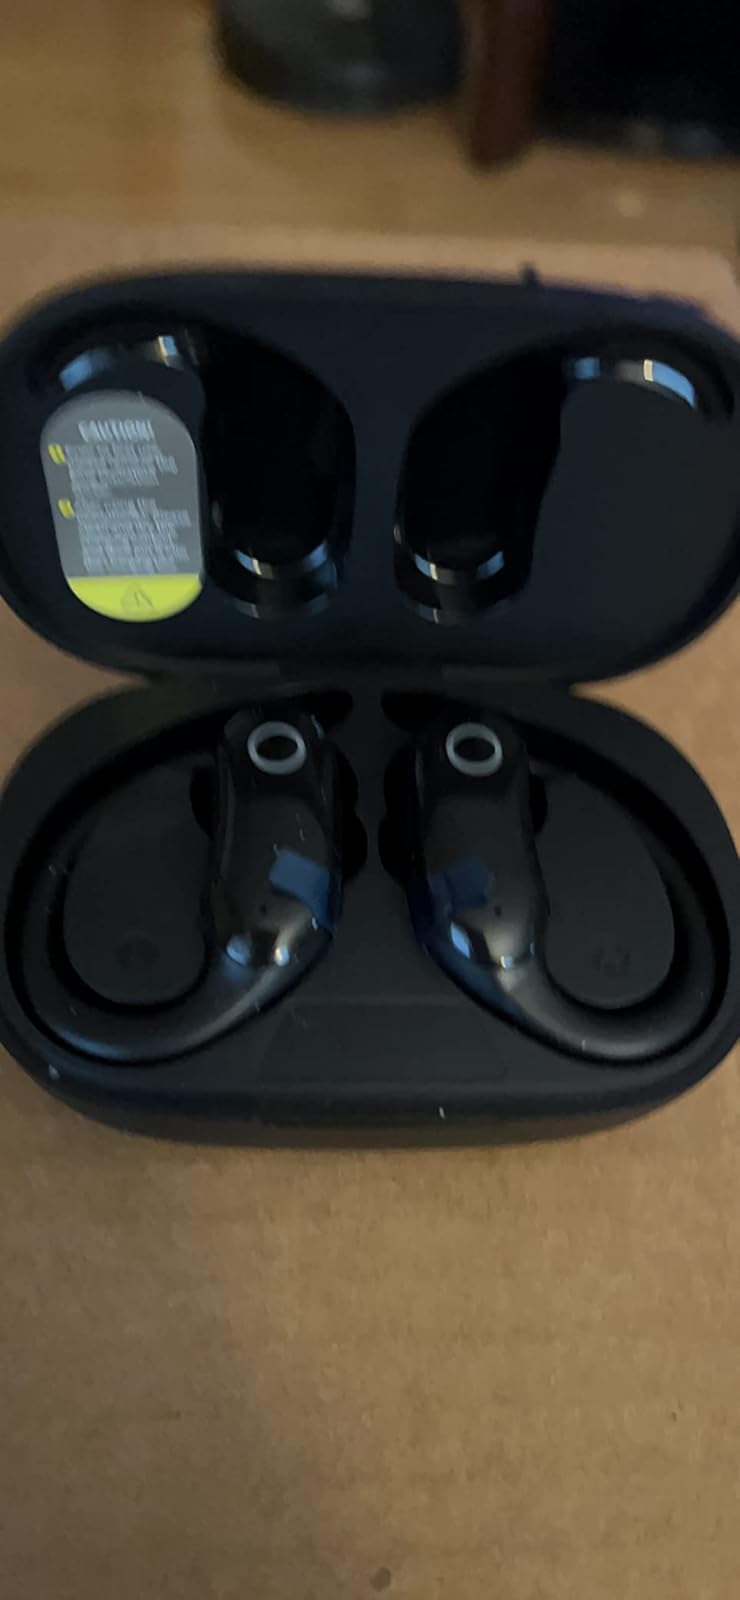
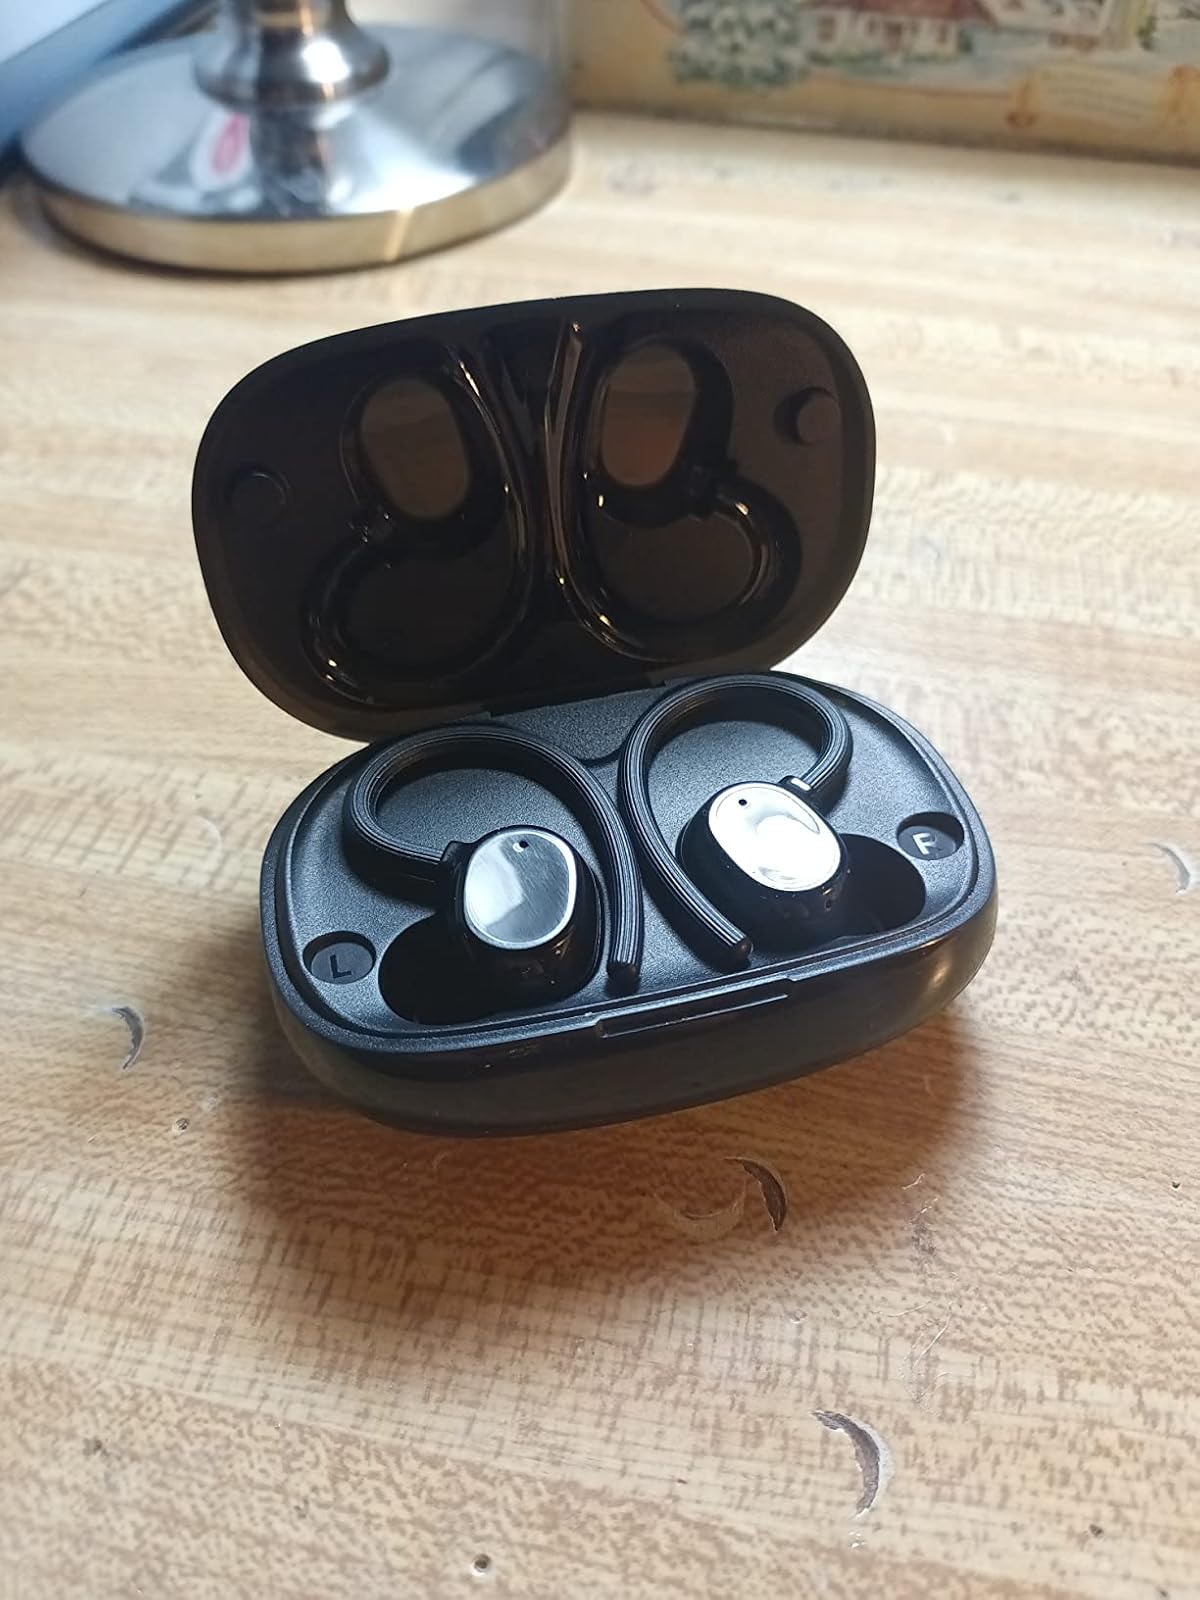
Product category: earbuds
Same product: no